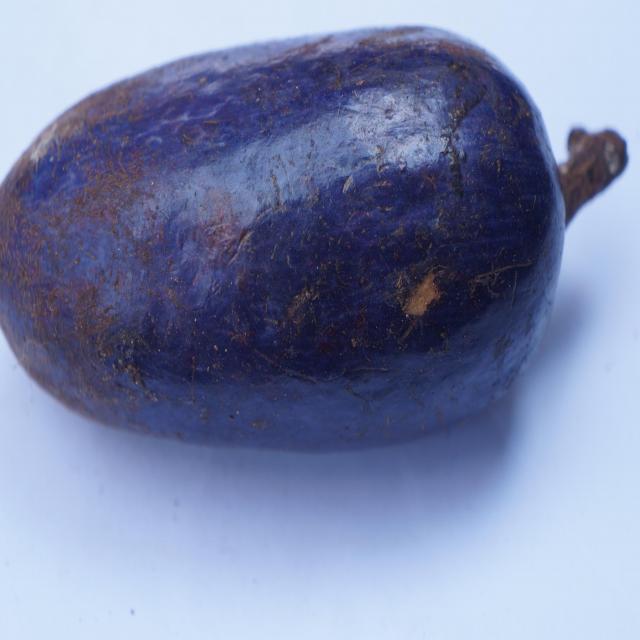
Plum grade: unaffected